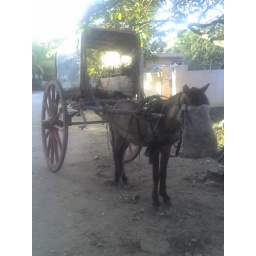
Guess the horse was so ugly that they had to put a bag over his head :-)